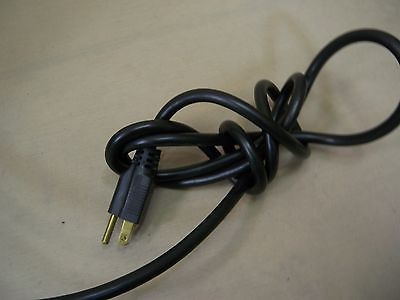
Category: coffee maker